Red panda

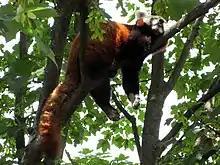
A red panda lies sleeping on a high branch of a tree, with tail stretched out behind and legs dangling on each side of the branch

The red panda is difficult to observe in the wild, and most studies on its behaviour have taken place in captivity. The red panda appears to be both nocturnal and crepuscular, sleeping intermittently at night. It typically rests or sleeps in trees or other elevated spaces, stretched out prone on a branch with legs dangling when it is hot, and curled up with its hindlimb over the face when it is cold. It is adapted for climbing and descends to the ground head-first with the hindfeet holding on to the middle of the tree trunk. It moves quickly on the ground by trotting or bounding.